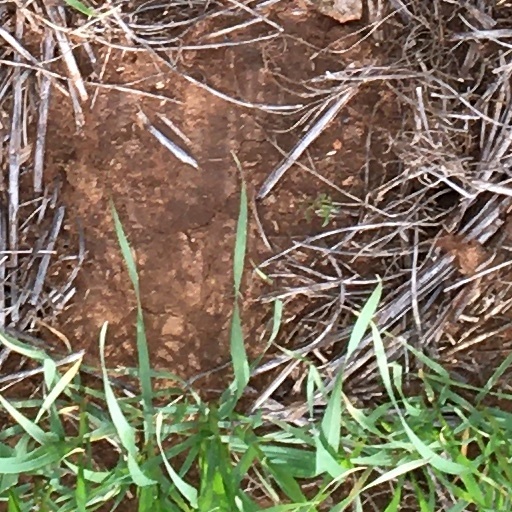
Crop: wheat